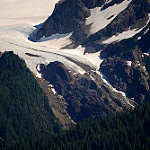
Scene: Outdoor